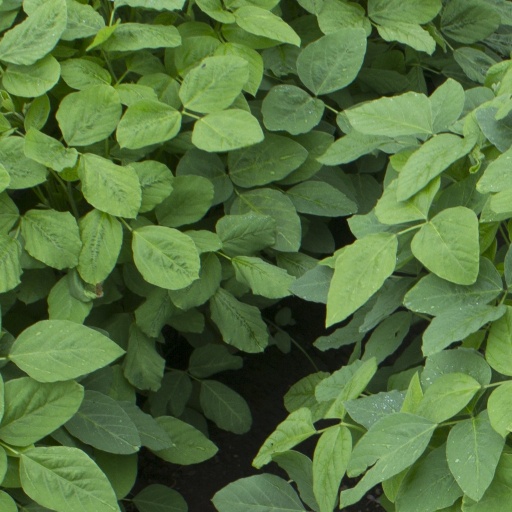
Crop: soybean